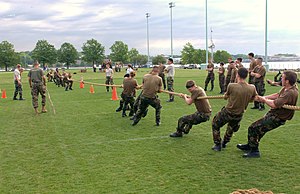
Tovtrækning
Tovtrækning
Tovtrækning er en konkurrence, hvor to hold trækker i hver sin ende af et reb. Som regel har hvert hold et mærke, som rebets midte skal trækkes hen til.